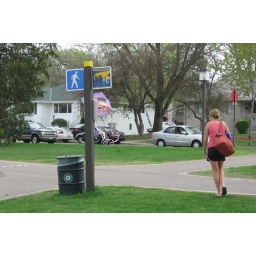
Dora was stuck on the sign post and the lady walking by was of no help.